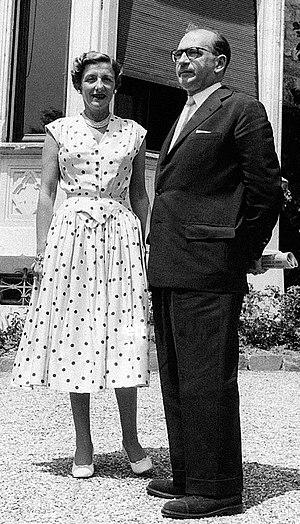
Lucie Faure, née Meyer le 6 juillet 1908 à Paris et morte le 25 septembre 1977 à Boissise-la-Bertrand, est une femme de lettres française, romancière et directrice de revue.